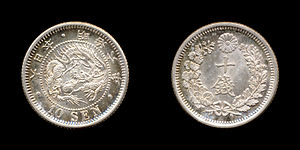
1958 / Begivenheder / Udaterede
En udgave af de japanske 10 yen mønter
Året 1958 var et normalt år og startende på en onsdag ifølge den Gregorianske kalender.